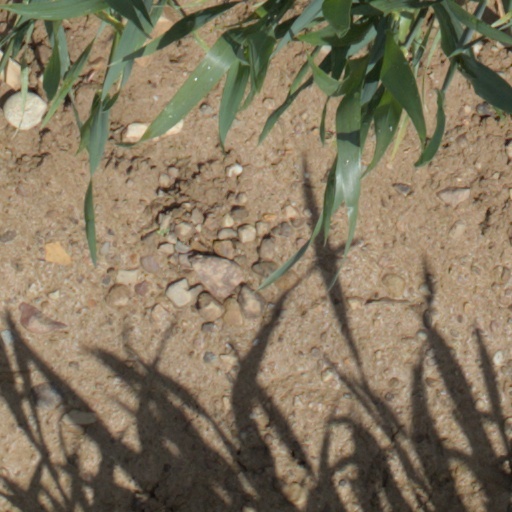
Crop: wheat